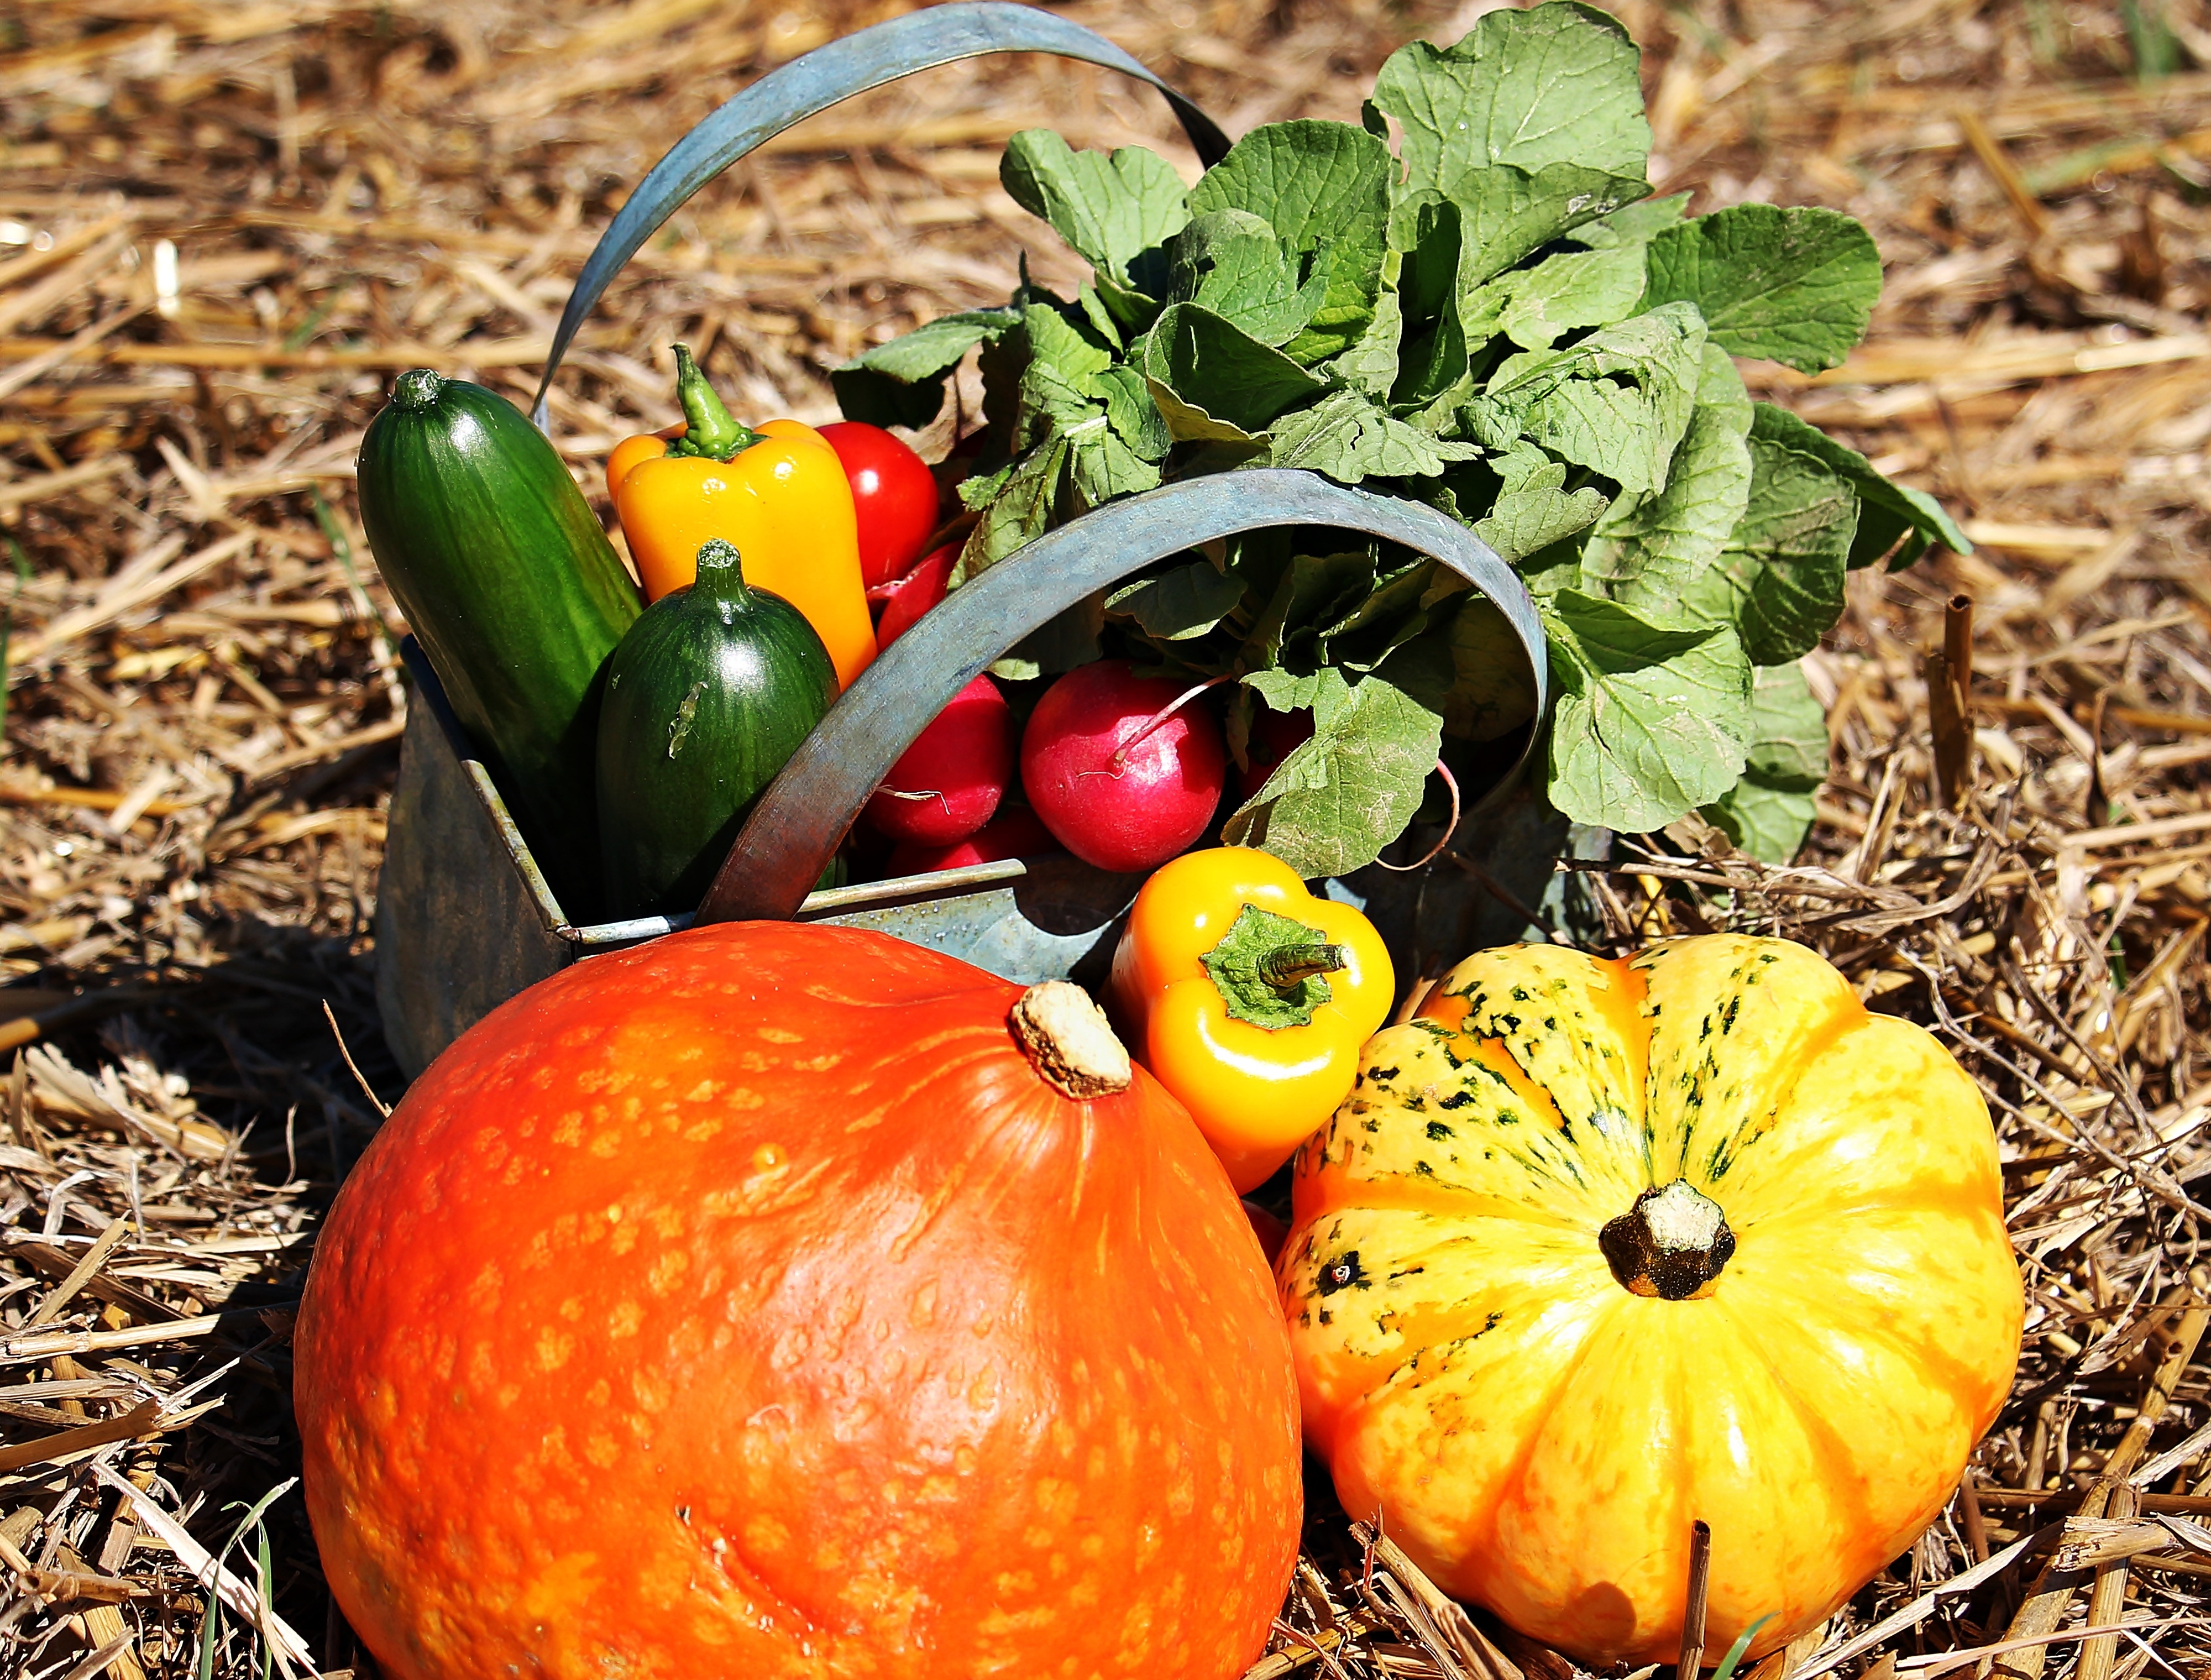
nature, plant, field, fruit, flower, summer, dry, decoration, rural, orange, food, green, golden, red, harvest, produce, vegetable, autumn, pumpkin, metal, colorful, yellow, agriculture, basket, healthy, eat, delicious, gourd, sheet, stubble, thanksgiving, nutrition, decorative, vegetables, straw, seasonal, tasty, cereals, calabaza, frisch, bless you, pumpkins, paprika, harvested, radishes, cucurbita, cucumbers, autumn decoration, flowering plant, golden autumn pumpkins, harvest time, autumn fruits, straw box, metal k rbchen, straw harvest, winter squash, land plant